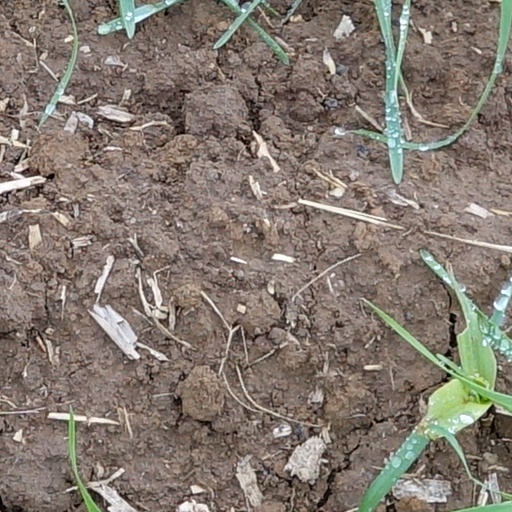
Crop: wheat